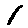
Label: 1